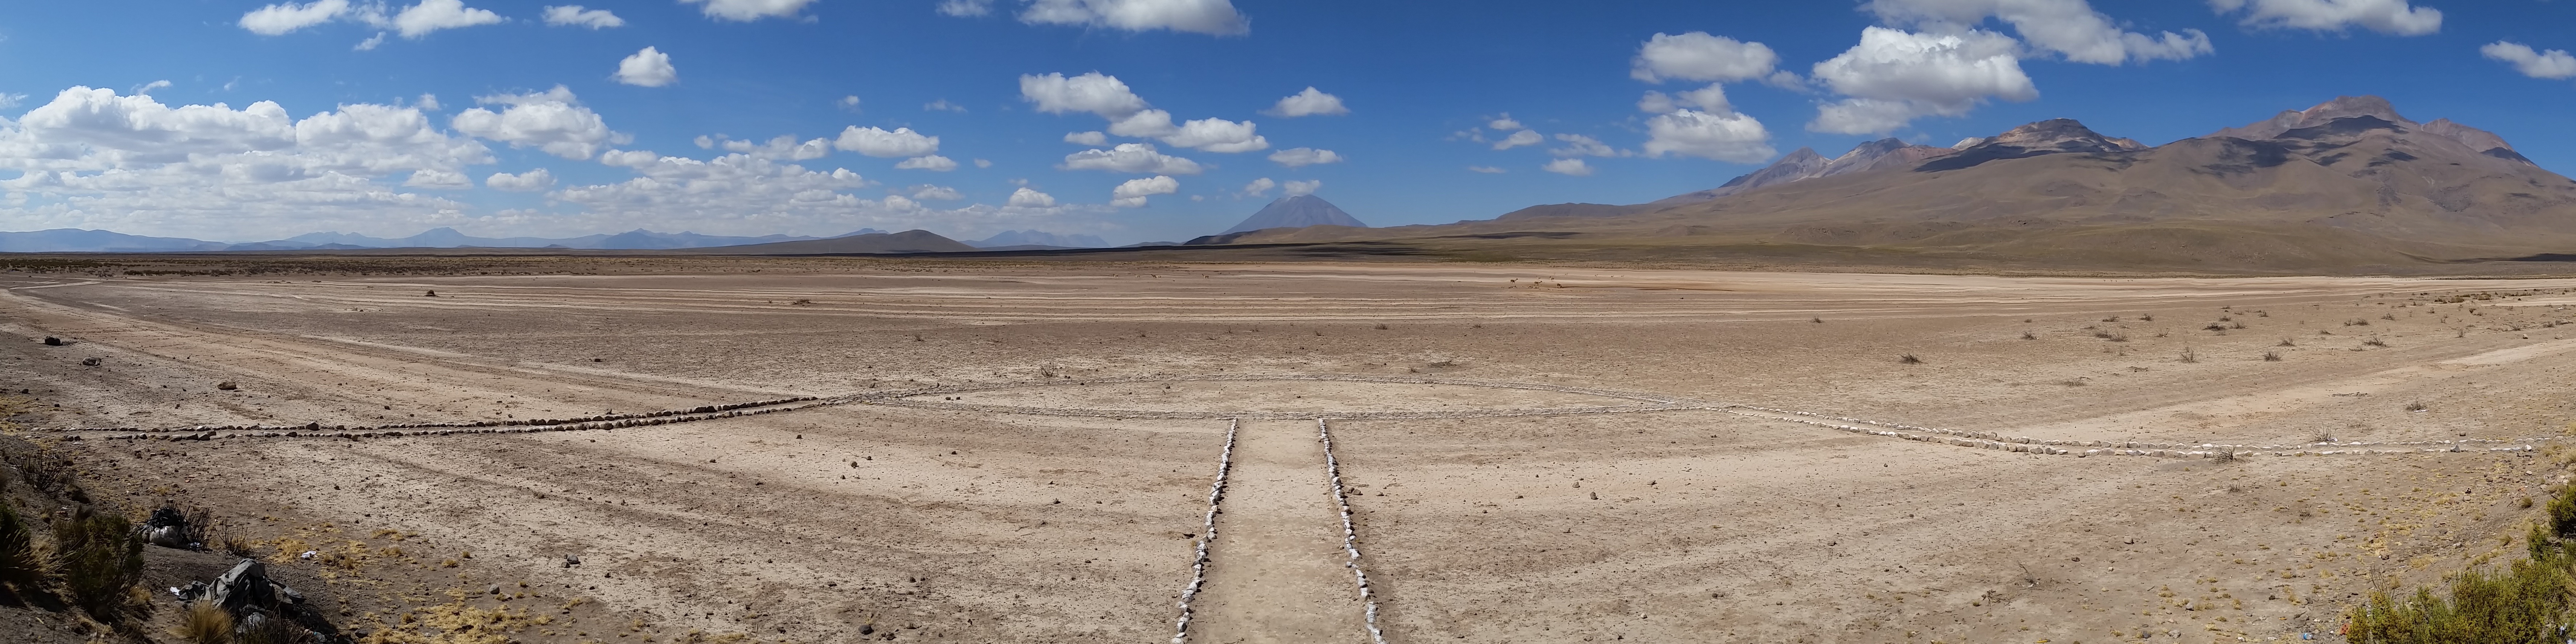
landscape, desert, valley, soil, plain, peru, geology, badlands, plateau, andes, ecosystem, wadi, steppe, landform, mountain country, natural environment, geographical feature, aeolian landform